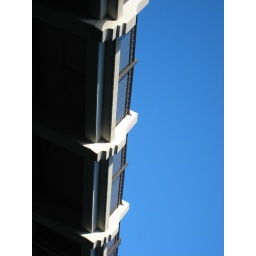
Photos taken walking the Mississippi River from Lake Street bridge to Lock &amp;amp; Dam 1 in Minneapolis.